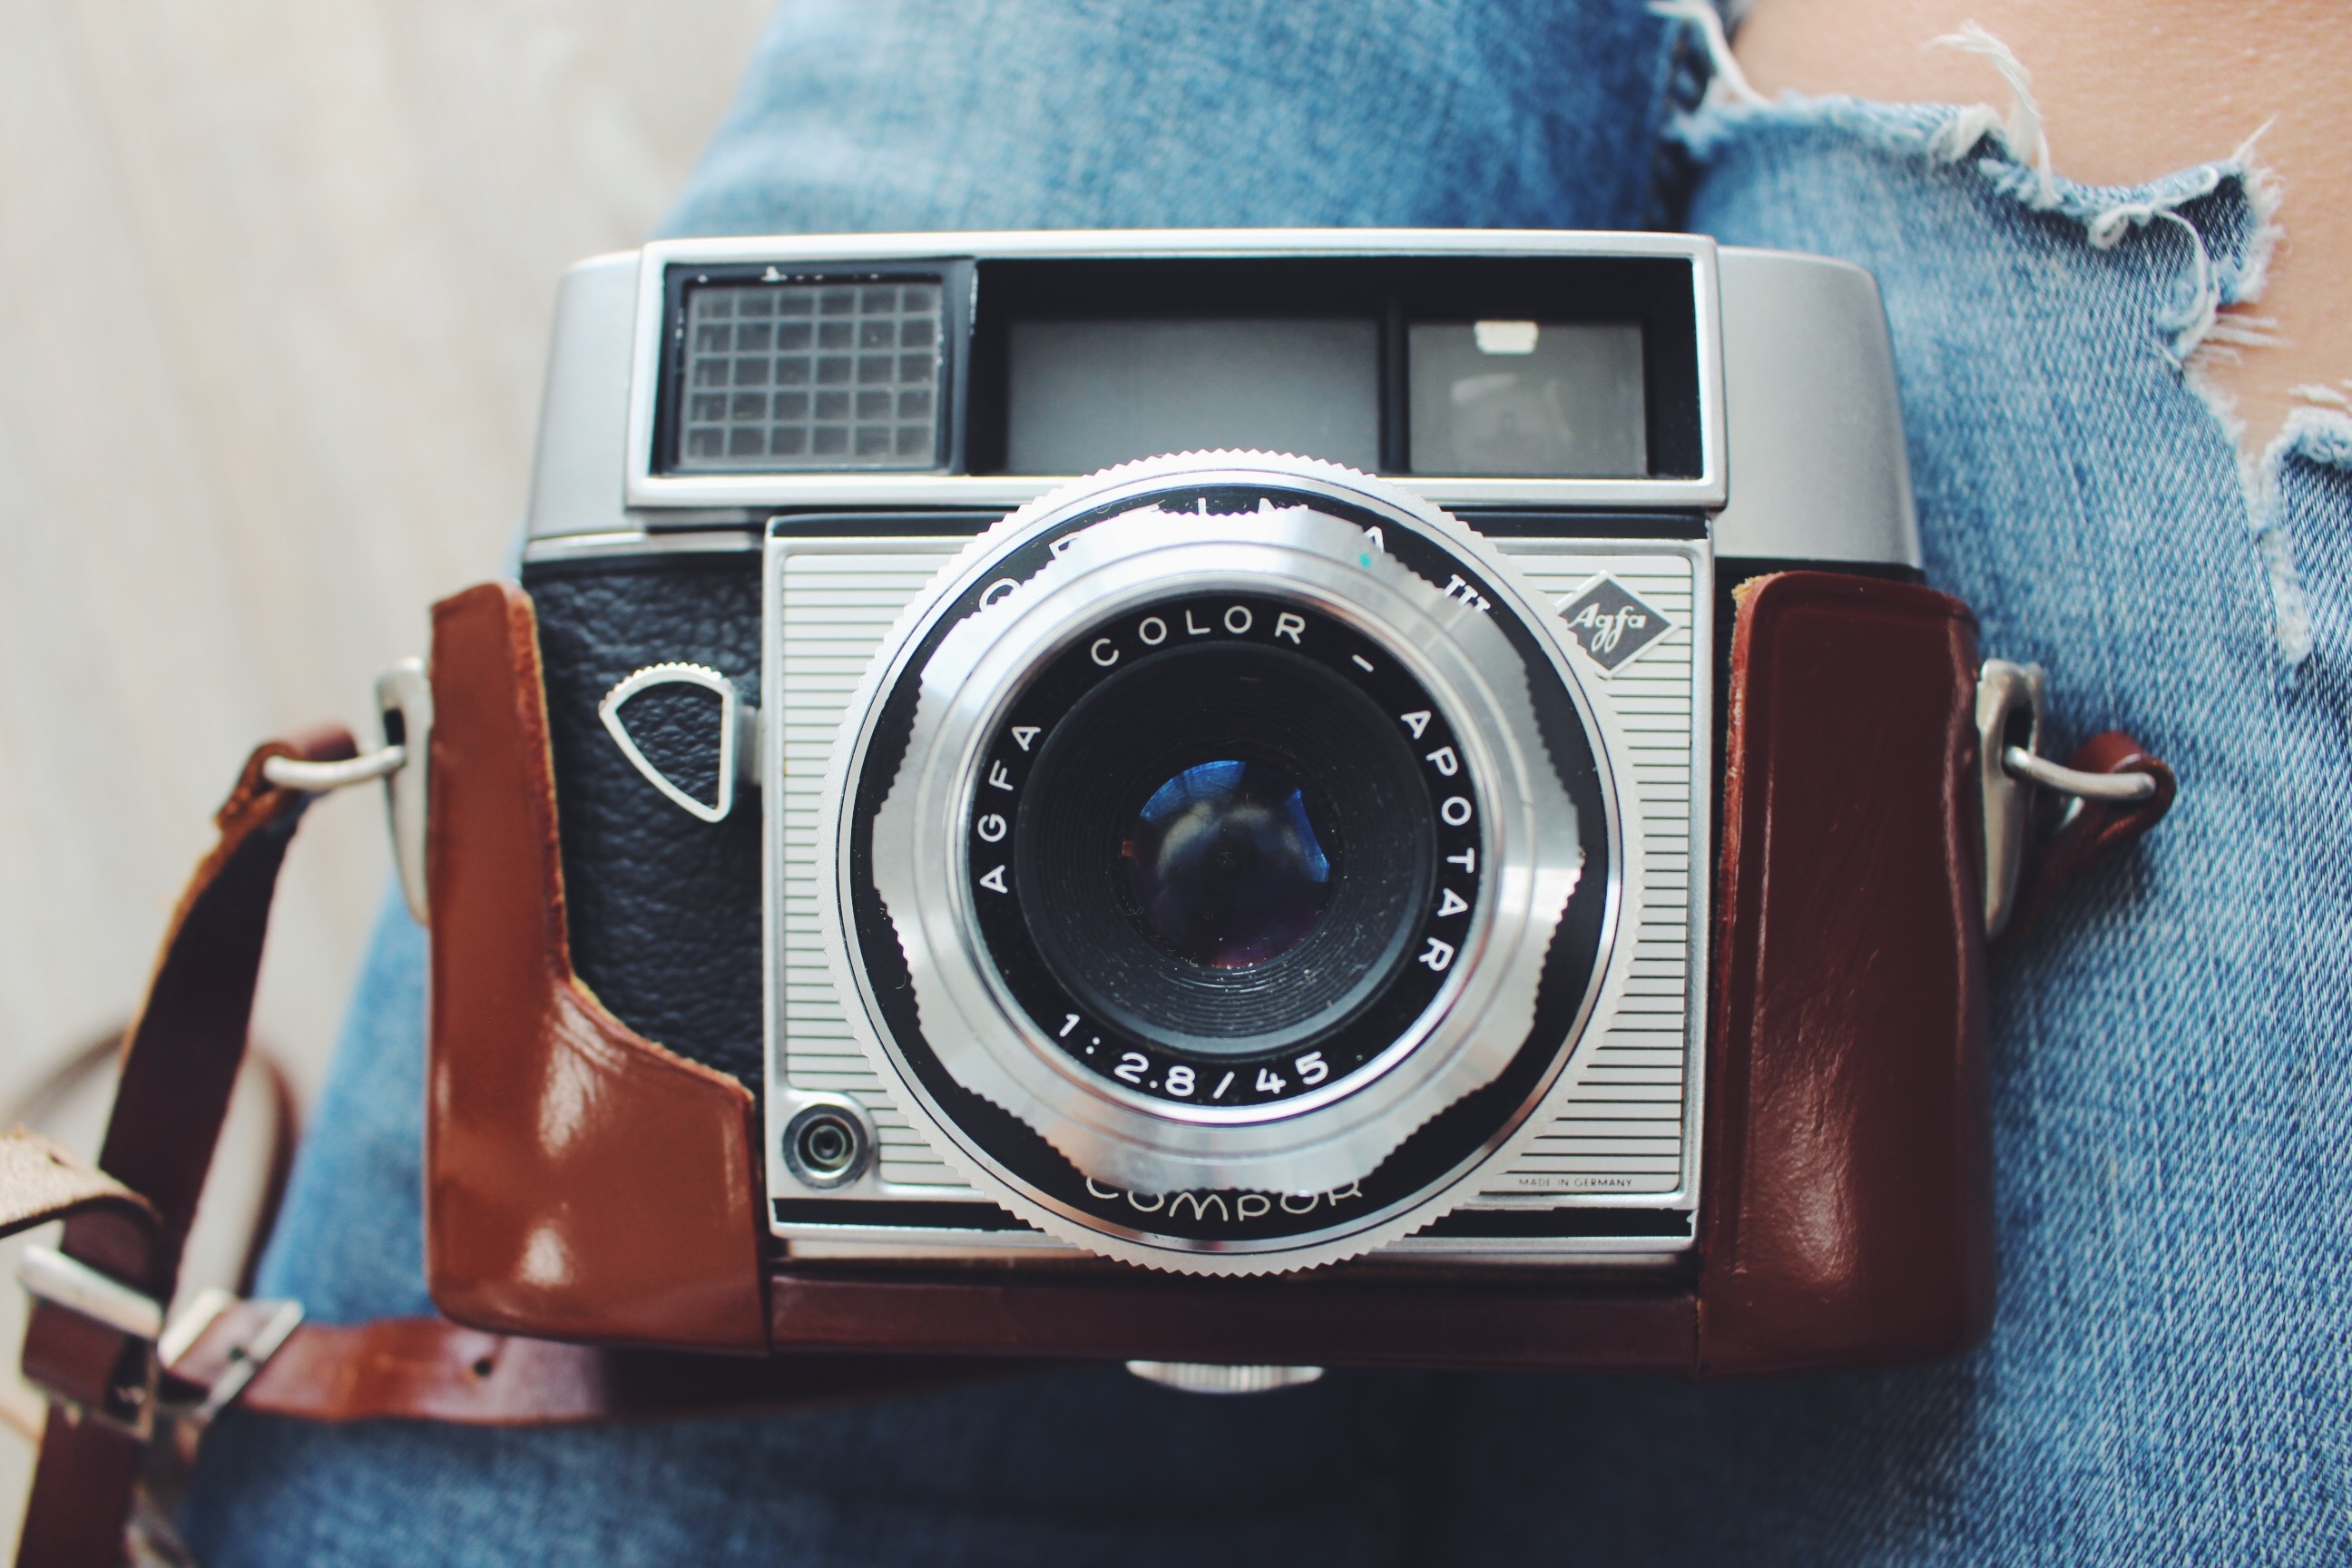
camera, reflex camera, digital camera, digital slr, single lens reflex camera, cameras optics, mirrorless interchangeable lens camera